Charles de Tricornot de Rose

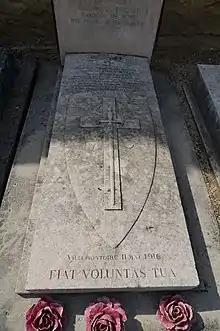
Grave

Tricornot de Rose died on 11 May 1916 when, during a demonstration flight near Soissons, he cut his engine to perform a turn but found he was unable to restart it and crashed. He has been described as "the father of French fighter aircraft" by French historian Pierre Razoux.